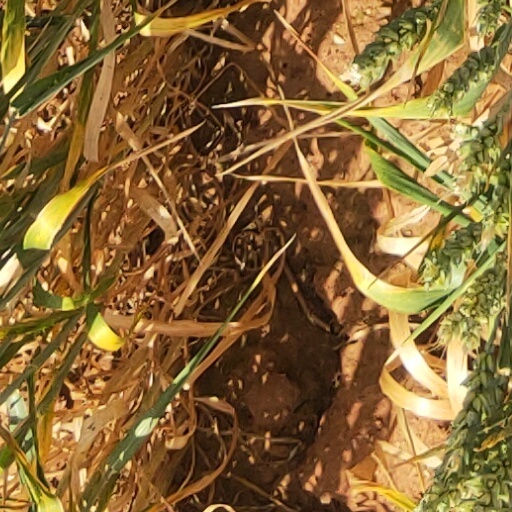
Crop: wheat